Sainte-Assise transmitter

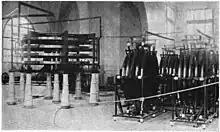
Spiral inductors used for the transmitter in 1922

The original equipment of the Saint-Assise transmitter included large spiral "pancake" inductors in a high-power longwave alternator transmitter which served as a transatlantic wireless telegraphy station. These combinations of inductors and alternator transmitters were called "oscillation transformers." The primary coil was connected to a large rotating radio frequency alternator which produced the radio signal. The secondary coil was connected to the overhead wire aerial system, over long, supported on sixteen high towers, which radiated the radio waves. The inductance of the secondary coil resonated with the capacitance of the antenna to form the tank circuit of the transmitter in order to control the output frequency. It transmitted on a wavelength of , or 21 kHz. The station had two 500 kW Alexanderson alternator transmitters and two 250 kW alternator transmitters. The station's transmitters were designed to handle telegram traffic at a rate of 100 words per minute, and all six of them had a combined capacity of 36,000 words per hour.